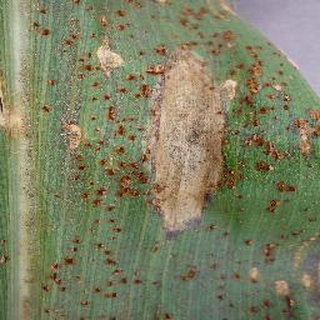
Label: corn_northern_leaf_blight